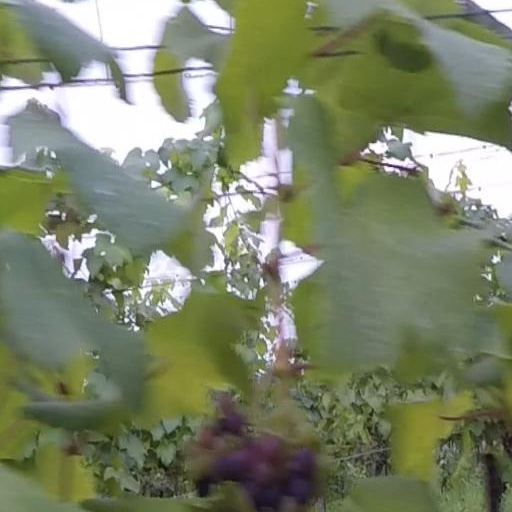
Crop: grape